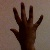
The image shows a hand gesture representing the number 5 in Indian Sign Language.